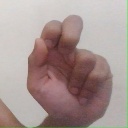
अक्षर: ढ